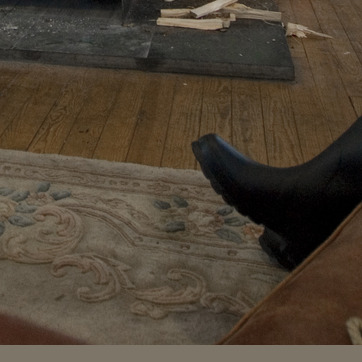
Material: carpet